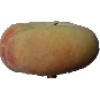
Label: Peach Flat 1